Mary Noel Arrowsmith

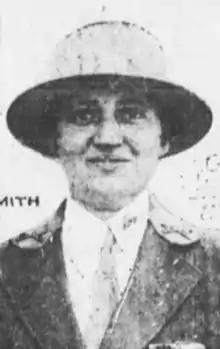
Mary Noel Arrowsmith, from a 1919 publication.

Mary Noel Arrowsmith (May 28, 1890 – October 7, 1965) was an American educator who was awarded a Croix de Guerre for her work with YMCA in France during World War I. Later she was active in promoting safety education and in the peace movement. She also served on the national staff of the YWCA.